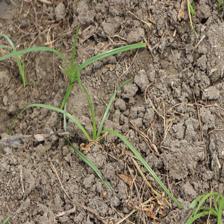
Label: Grass